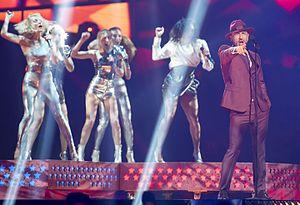
Ahmet Serhat Hacıpaşalıoğlu, connu sous le mononyme de Serhat, né le 24 octobre 1964 à Istanbul, est un chanteur, producteur et animateur de télévision turc.